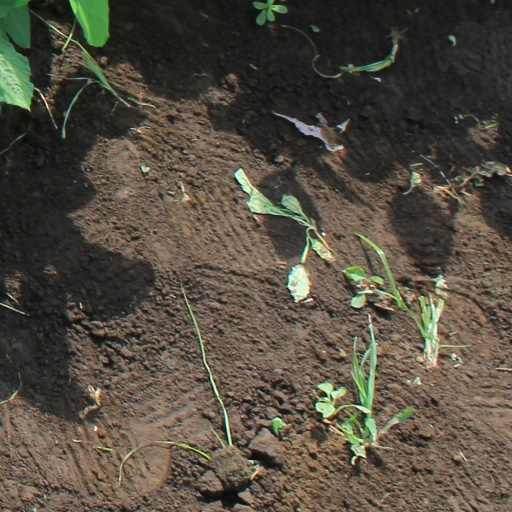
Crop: soybean